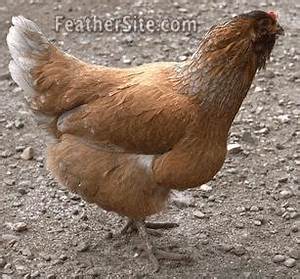
Label: gallina